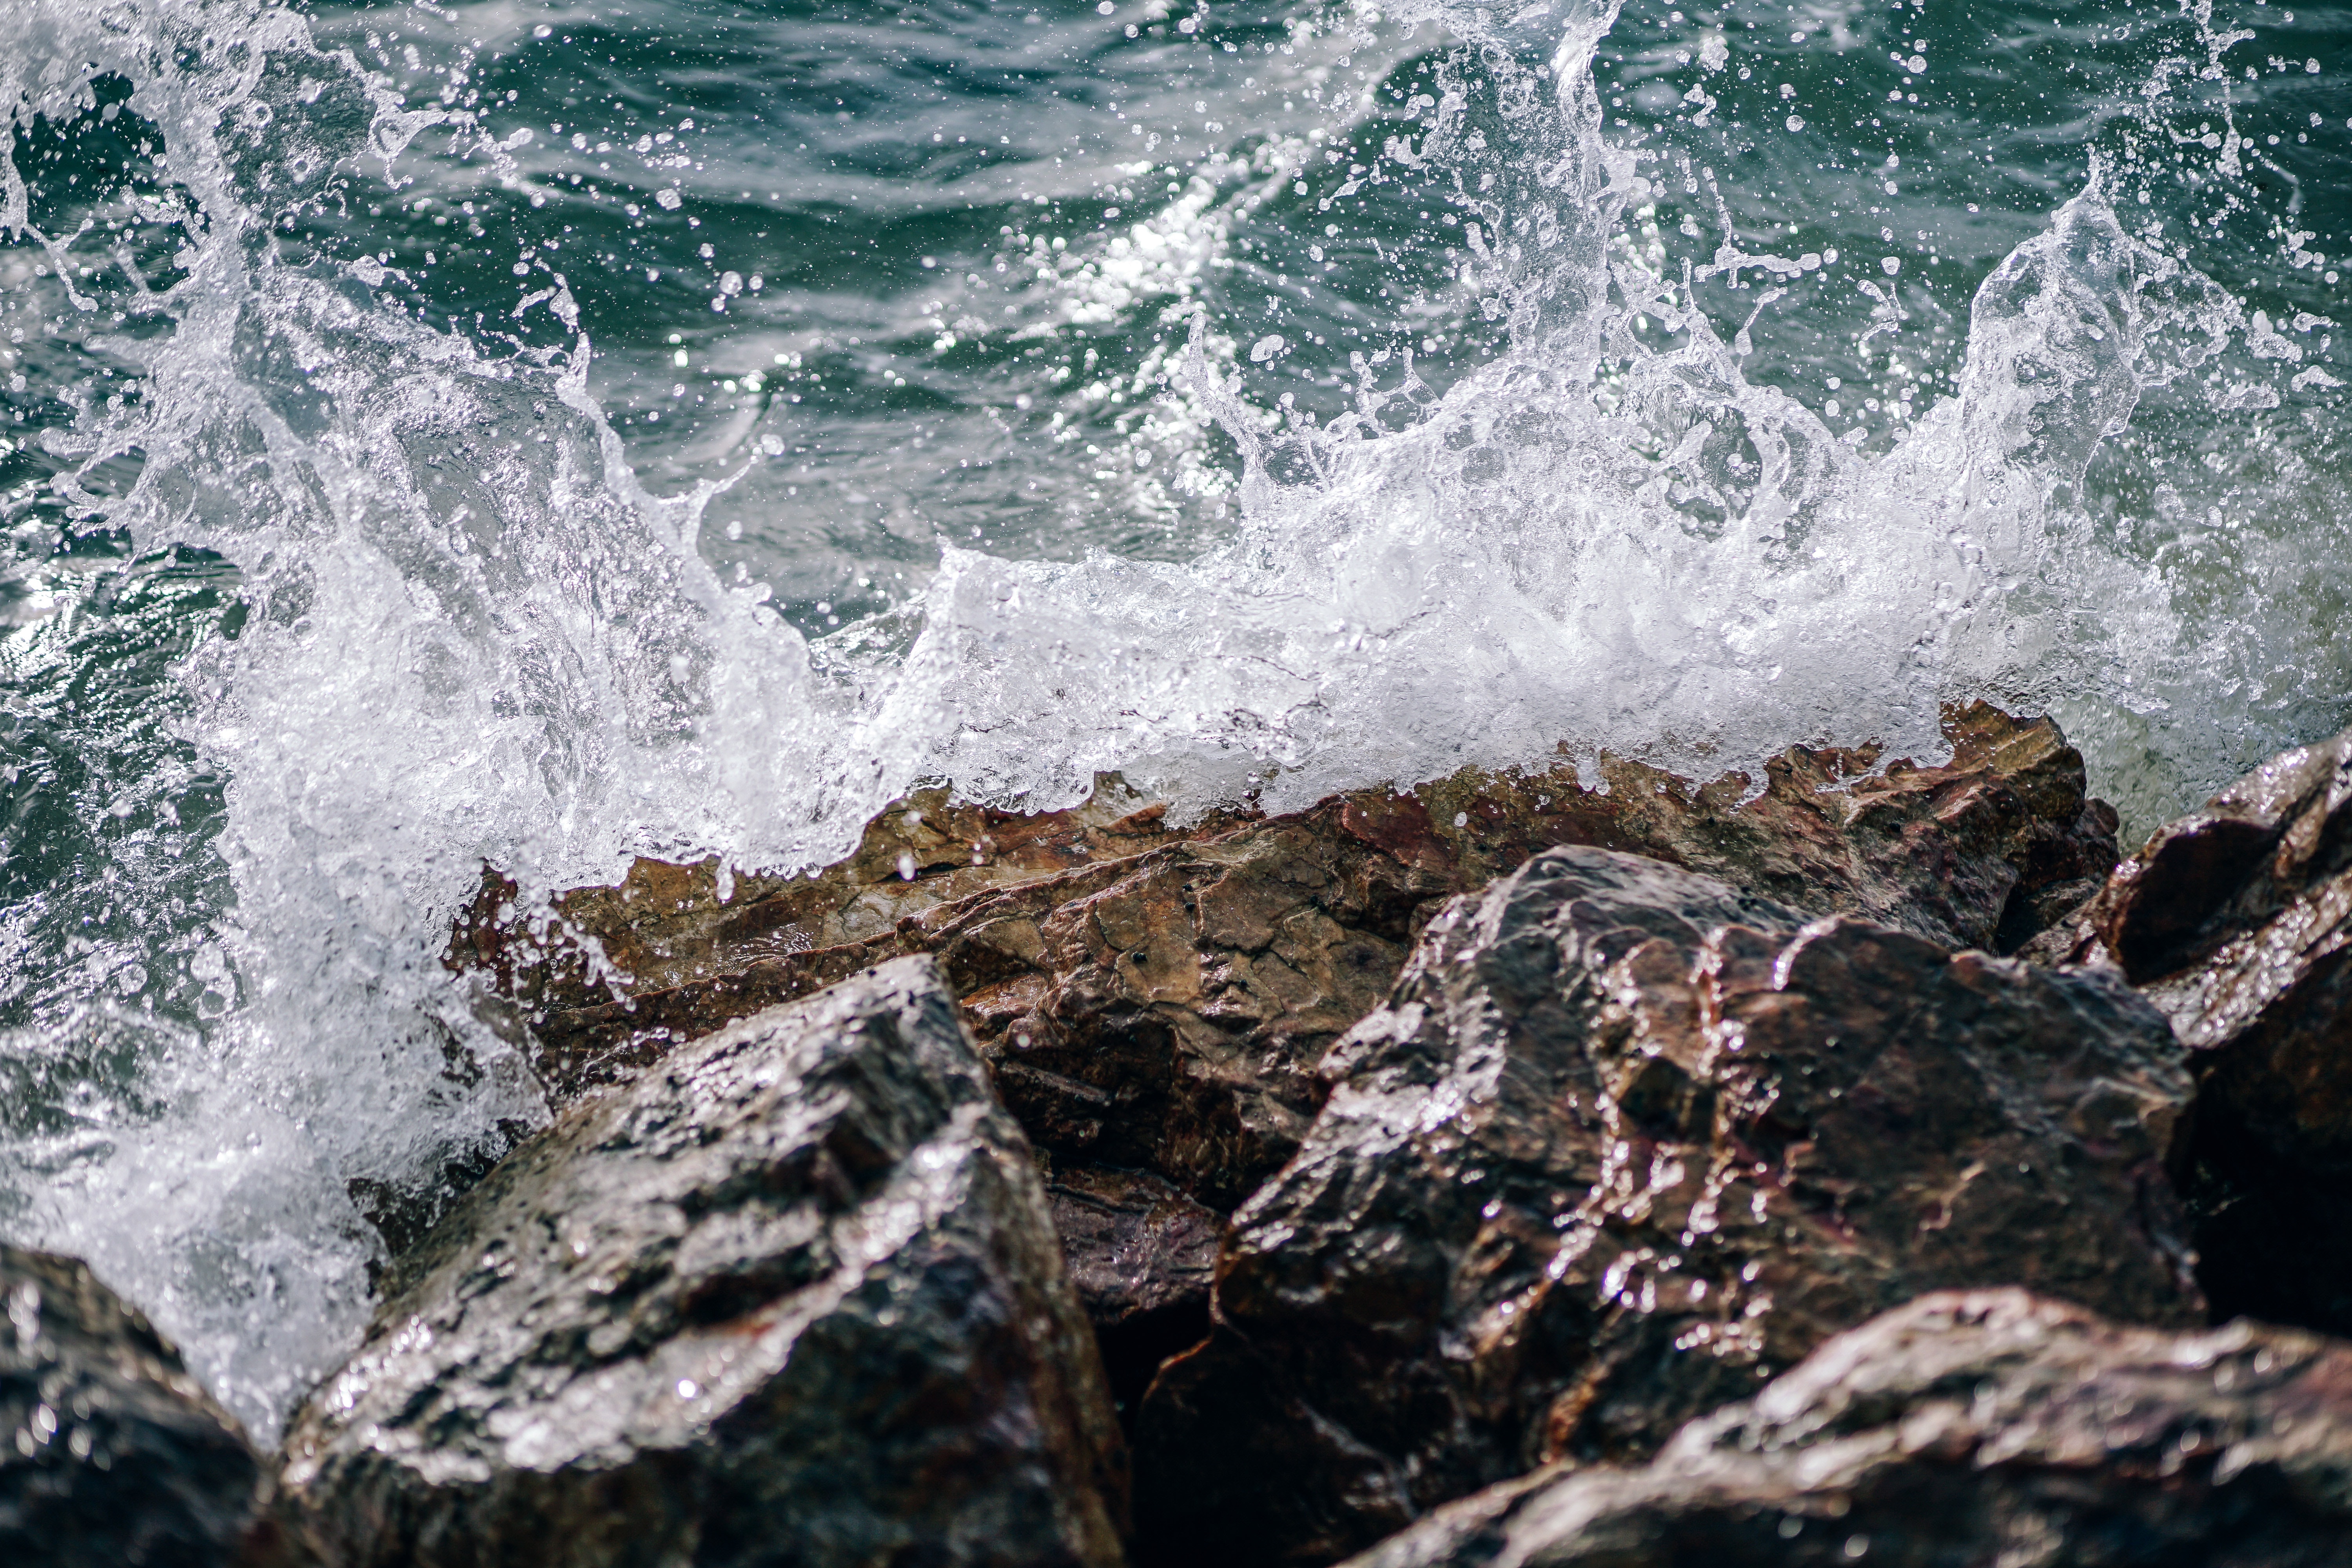
water, sea, wave, body of water, rock, shore, ocean, wind wave, coast, coastal and oceanic landforms, sky, cliff